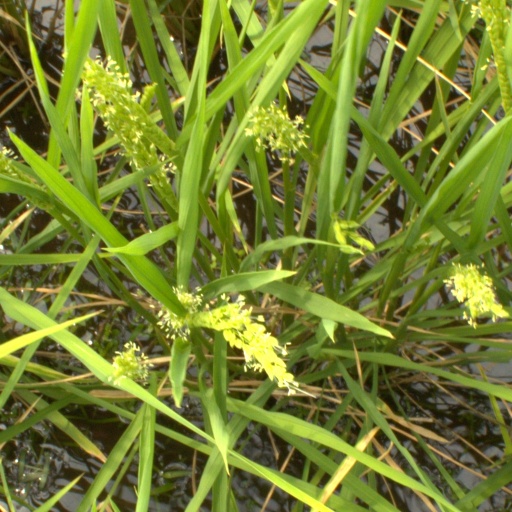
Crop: rice